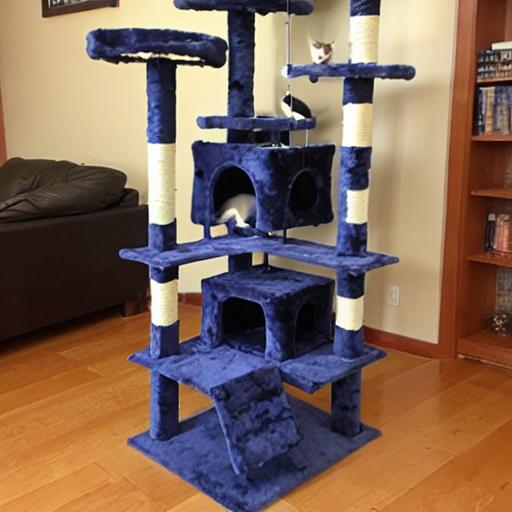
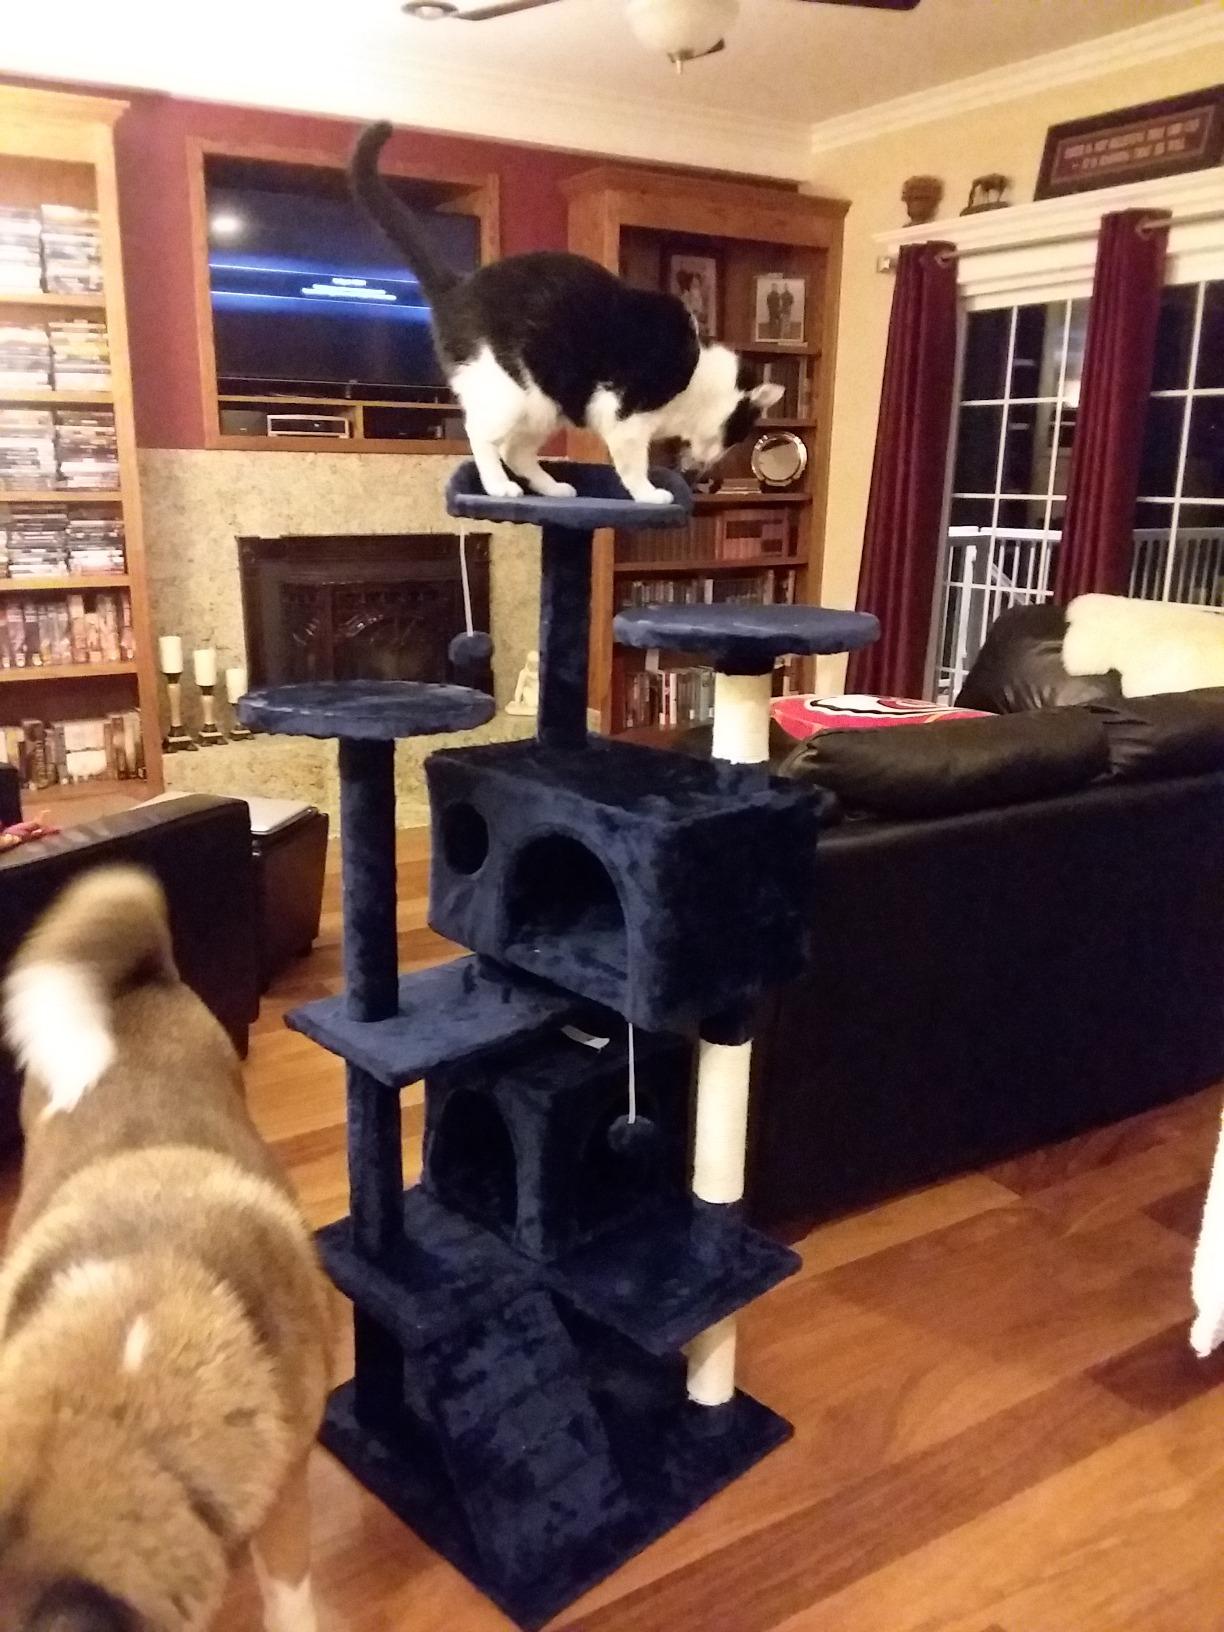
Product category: items_cat tree
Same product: no